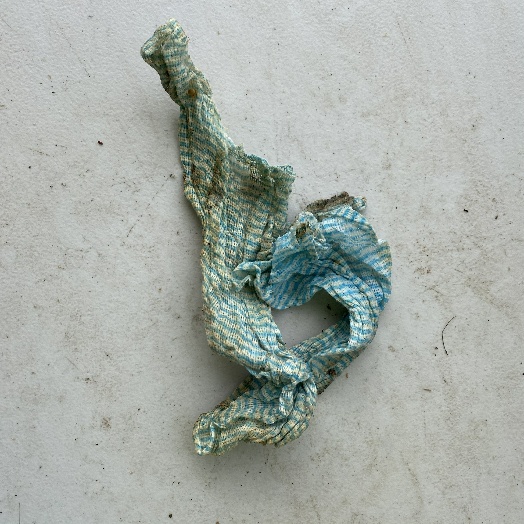
Label: Miscellaneous Trash